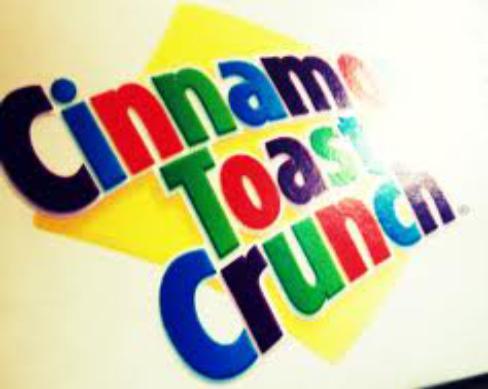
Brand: Cinnamon Toast Crunch
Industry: Food